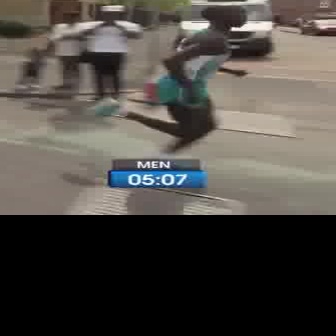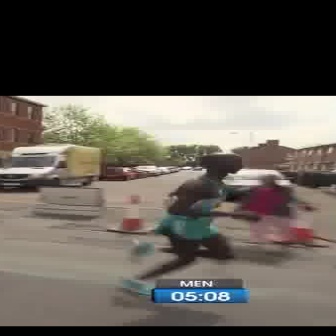
  Please identify the target specified by the bounding box [84,3,250,169] in the first image and locate it in the second image. Return the coordinates in [x_min,y_min,x_max,y_max] format.
Answer: [116,152,258,294]